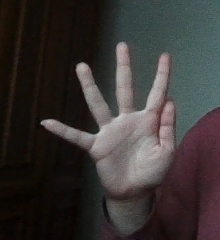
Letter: sheen